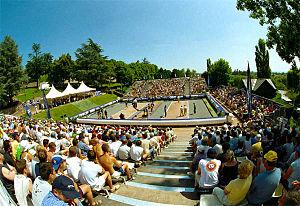
Quarterback DR
Les Masters de Pétanque sont une compétition de pétanque disputée par équipes en triplettes, une des plus relevées au monde à l'heure actuelle. Les plus grands champions tels Philippe Quintais, Christian Fazzino, Philippe Suchaud ou encore Marco Foyot se disputent chaque année depuis 1999 ce titre.